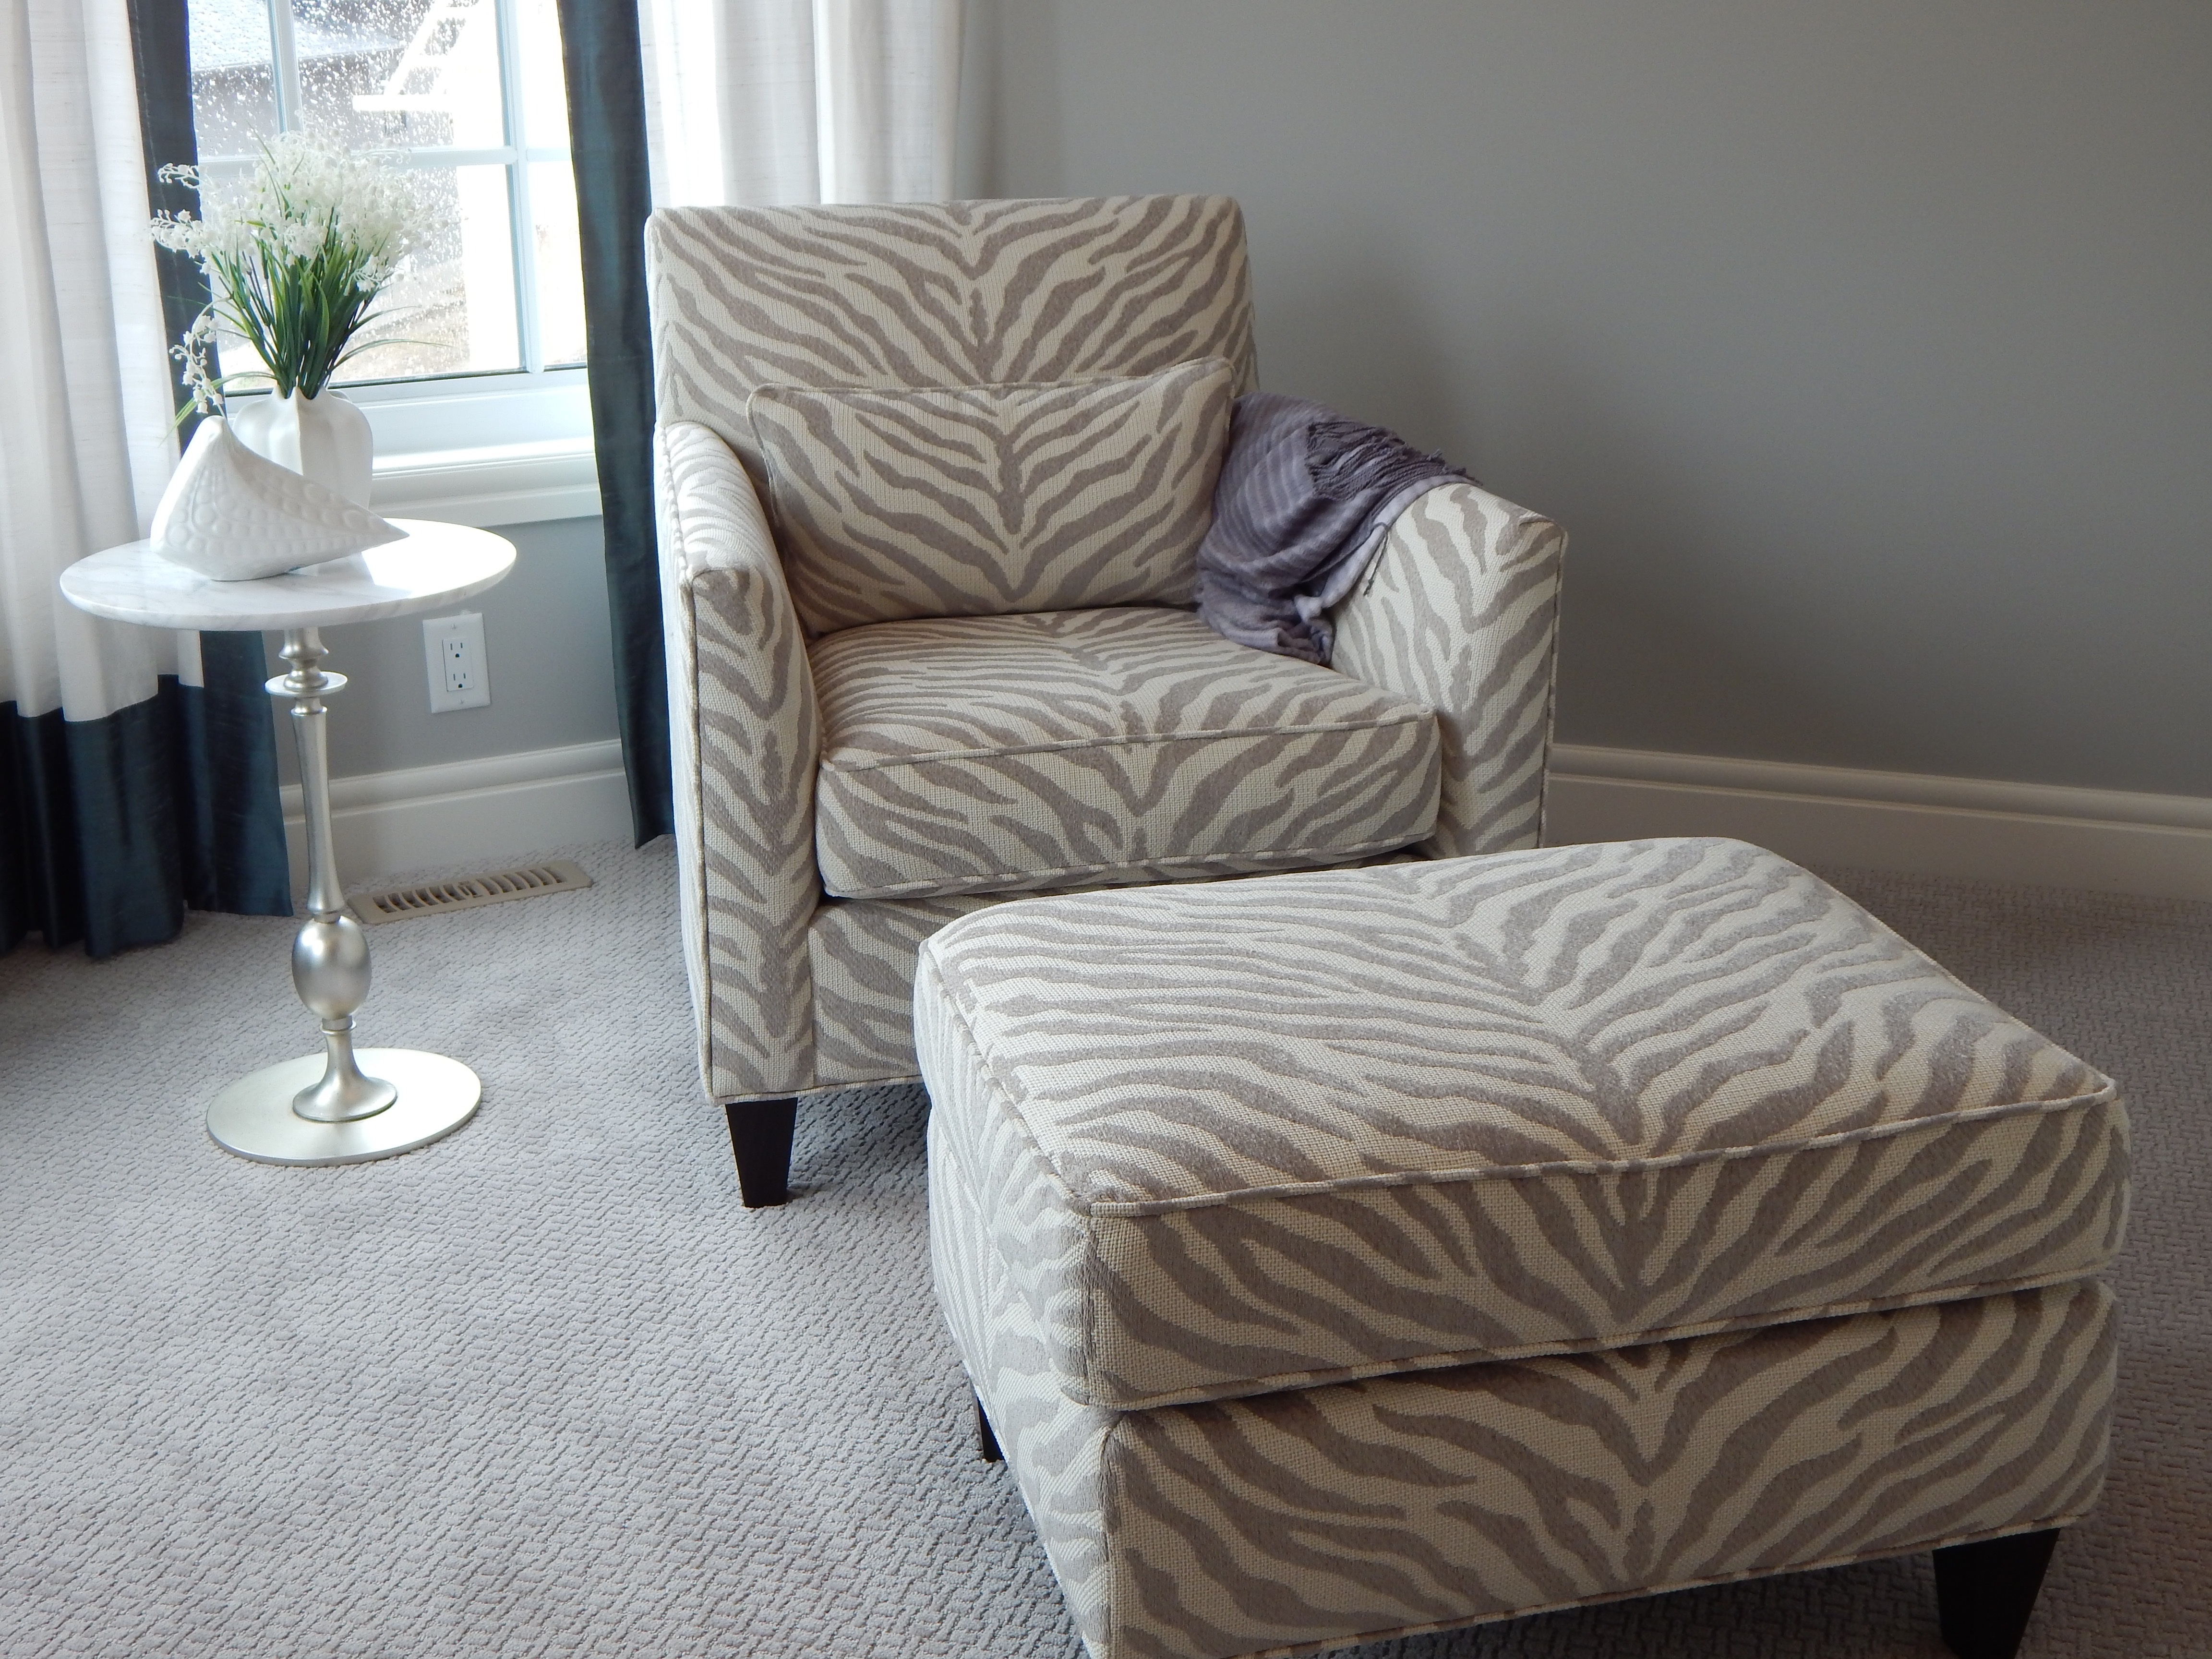
table, wood, house, chair, floor, seating, relax, living room, residential, furniture, room, couch, interior design, textile, armchair, ottoman, flooring, bed sheet, recliner, studio couch